Halil Mutlu

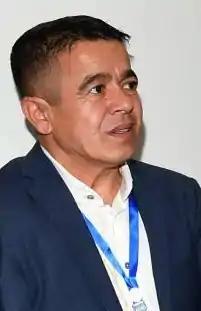

Halil Mutlu (born Halil Aliev on 14 July 1973 in Postnik, Bulgaria) is a former professional Turkish weightlifter with several World and Olympic championship titles. Mutlu is one of the six weightlifters who has achieved three consecutive gold medals at the Olympic Games. His weightlifting career includes five World championships, nine European championships and more than 20 world records at , and combined.